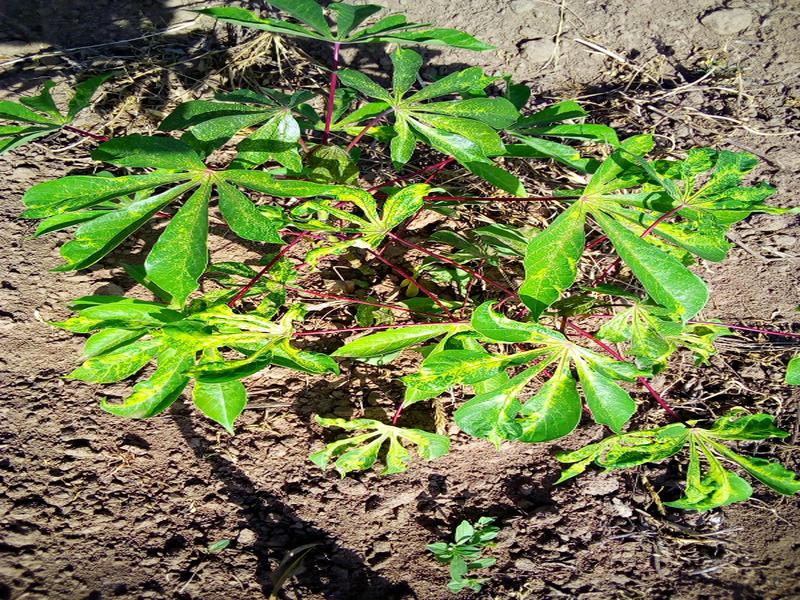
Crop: cassava
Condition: mosaic_disease